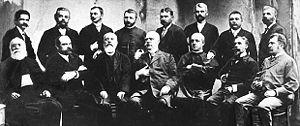
Autonomistes roumains de Transylvanie en 1894, à l'occasion d'un procès intenté contre eux pour trahison par l'État hongrois (procès du Memorandum). Nationalistes roumains de Transylvanie en 1894, à l’occasion d’un procès intenté contre eux pour «
La Transylvanie austro-hongroise est l’ancienne région située au cœur de la Transylvanie actuelle, sous domination de l’Autriche-Hongrie, en tant que pays de la Couronne de Saint-Étienne de 1867 à 1918. Avant 1867, on ne peut pas parler de « Transylvanie austro-hongroise » puisque l’Autriche-Hongrie n’existait pas encore : on peut en revanche parler d’une « Transylvanie autrichienne » et/ou d’une « Principauté de Transylvanie », d’un « Grand-duché de Transylvanie » et d’une « Grande-principauté de Transylvanie », partie de l’Empire des Habsbourg devenu l’Empire d'Autriche.
L’histoire de la Transylvanie comprend :